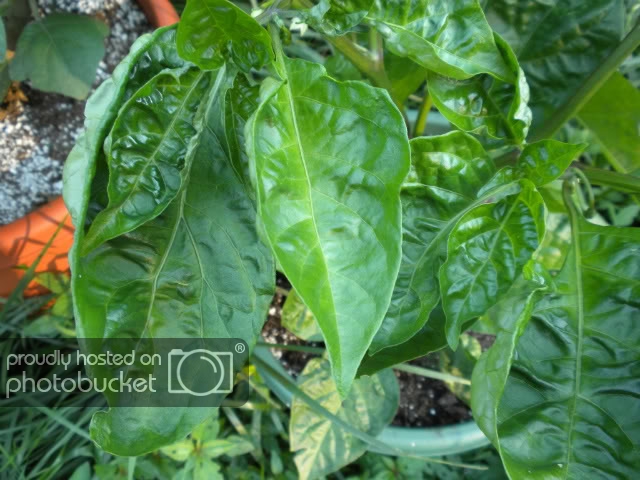
Labels: Bell_pepper leaf, Bell_pepper leaf, Bell_pepper leaf